F Street House

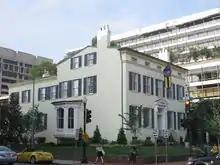
The F Street House with the headquarters of the International Monetary Fund (IMF) behind it.

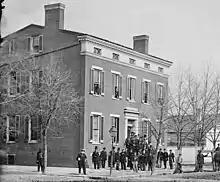
The mansion, circa 1865.

The Greek Revival building was constructed for U.S. Navy Captain Alexander Ray (1799–1878) in 1849.